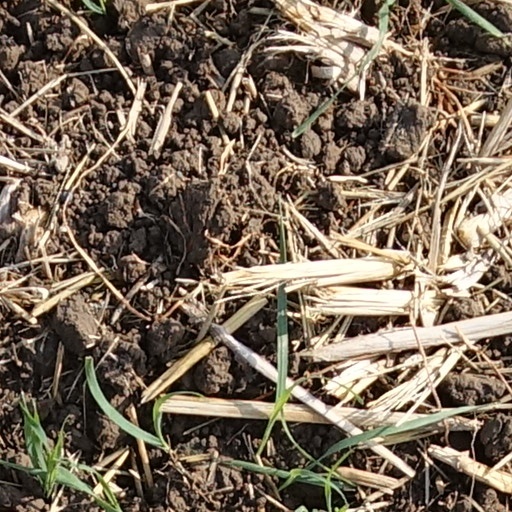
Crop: wheat